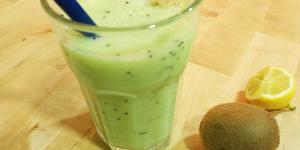
batido de manzana verde con kiwi